Michel Sarrazin

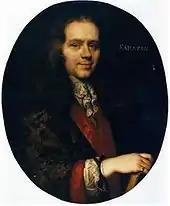
This painting is usually thought to be of Michel Sarrazin, however there is some debate as to whether or not this is true.

Michel Sarrazin (5 September 1659 – 8 September 1734), was an early Canadian surgeon, physician, scientist and naturalist. Born in Nuits-sous-Beaune in the province of Burgundy, he immigrated at age 25 to the colony of New France as a surgeon. He remained in the colony for the rest of his life, returning to France only during two brief periods. While in New France, his medical skills were constantly in demand, and he quickly rose in the ranks, becoming one of the colonial elite.